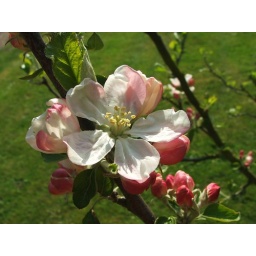
More blossom!! This time on the russet apple tree in the front garden.